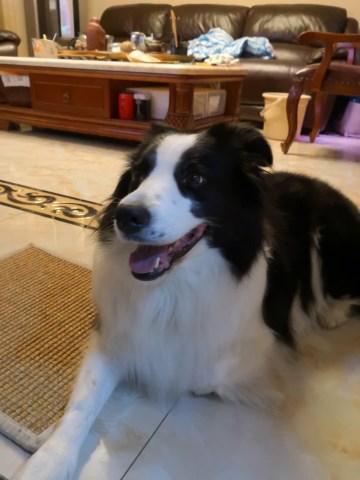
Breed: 2594-n000109-Border_collie